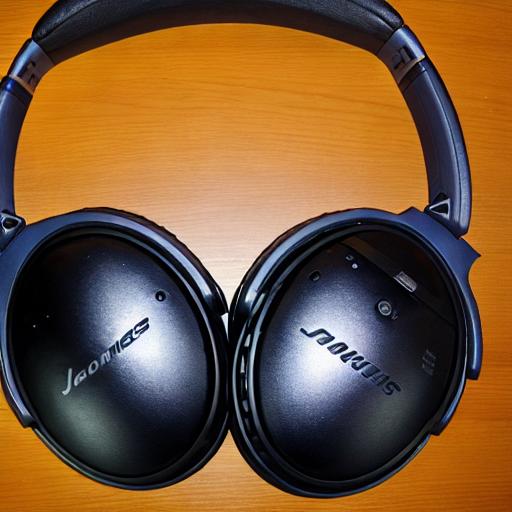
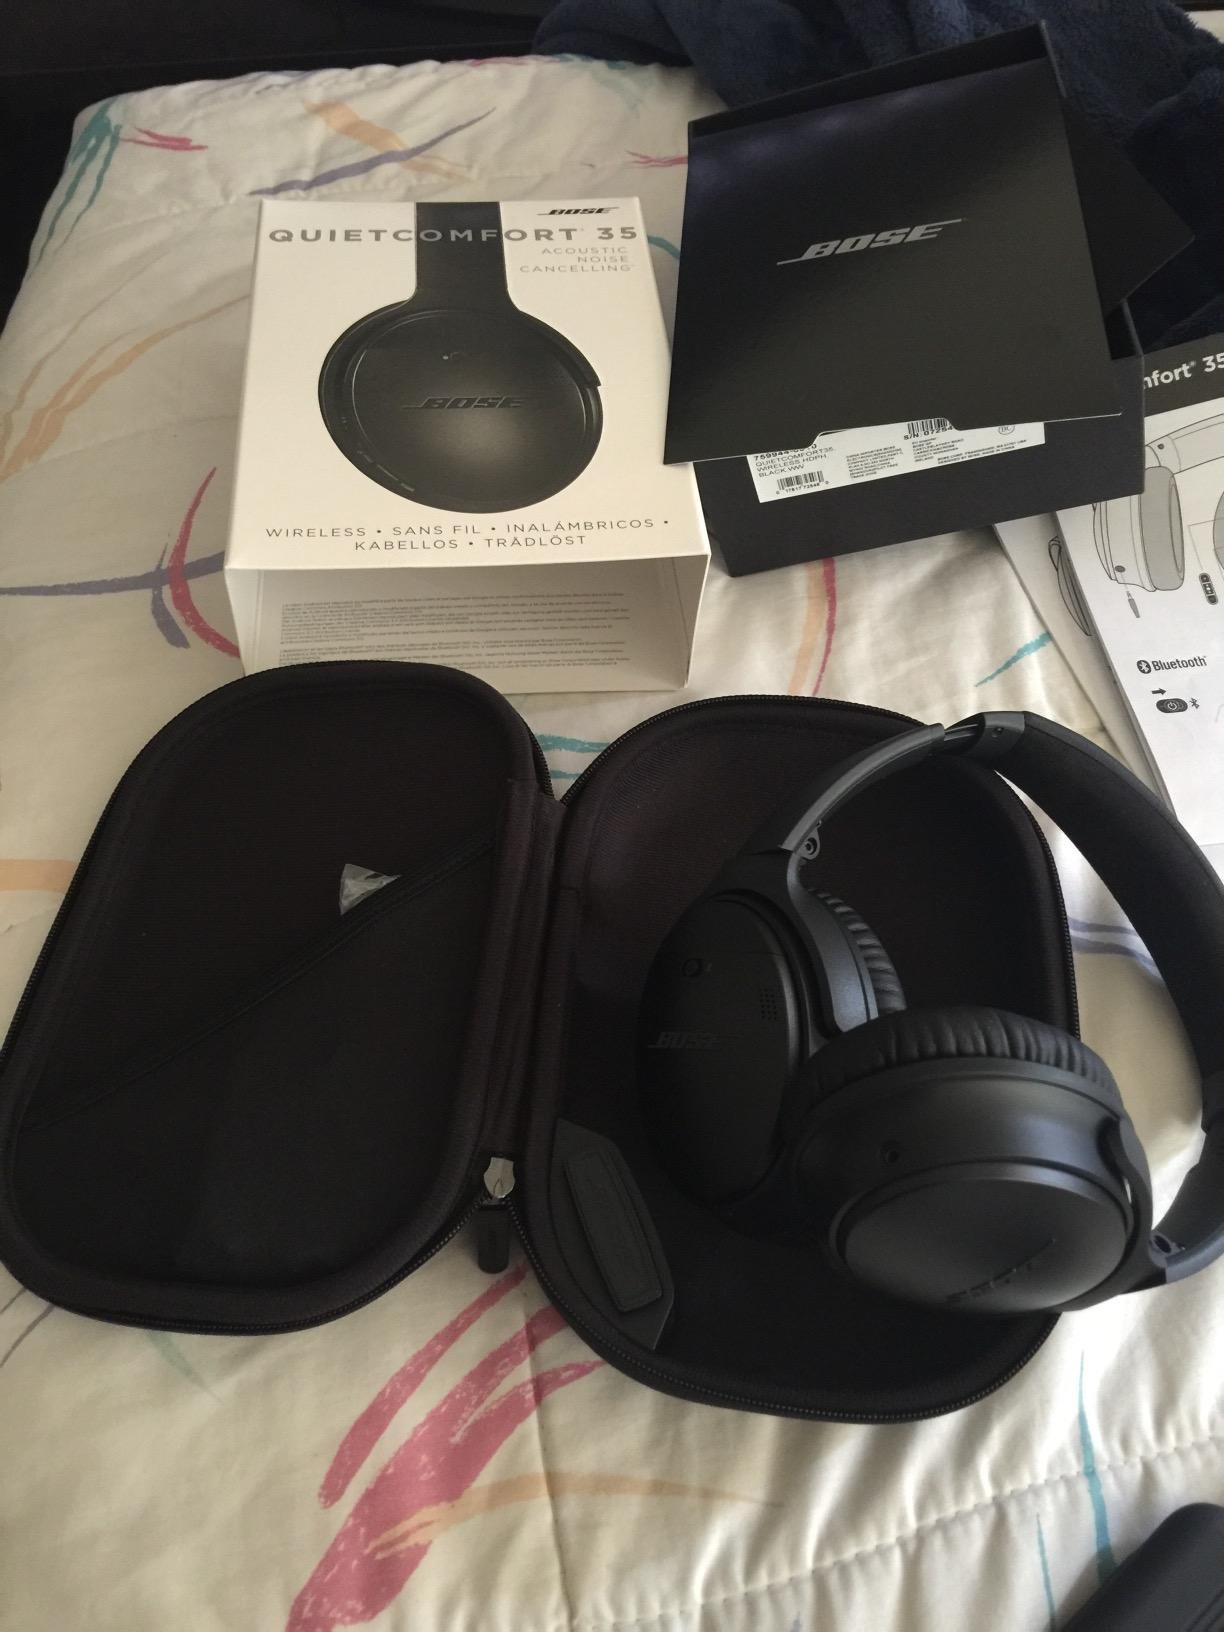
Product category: headphones
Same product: no